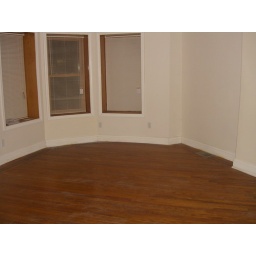
bedroom. i'm standing in the doorway of the bathroom taking the shot. notice the other vent in the floor.